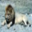
Label: lion